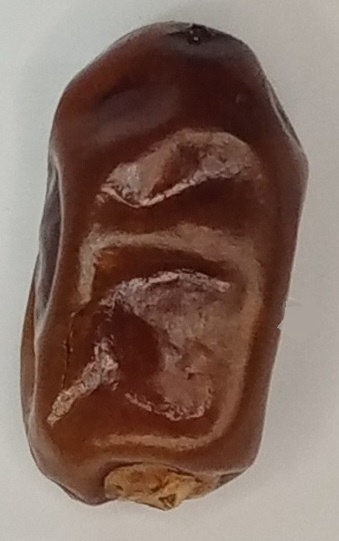
Variety: aseel
Size: medium
Grade: grade-1